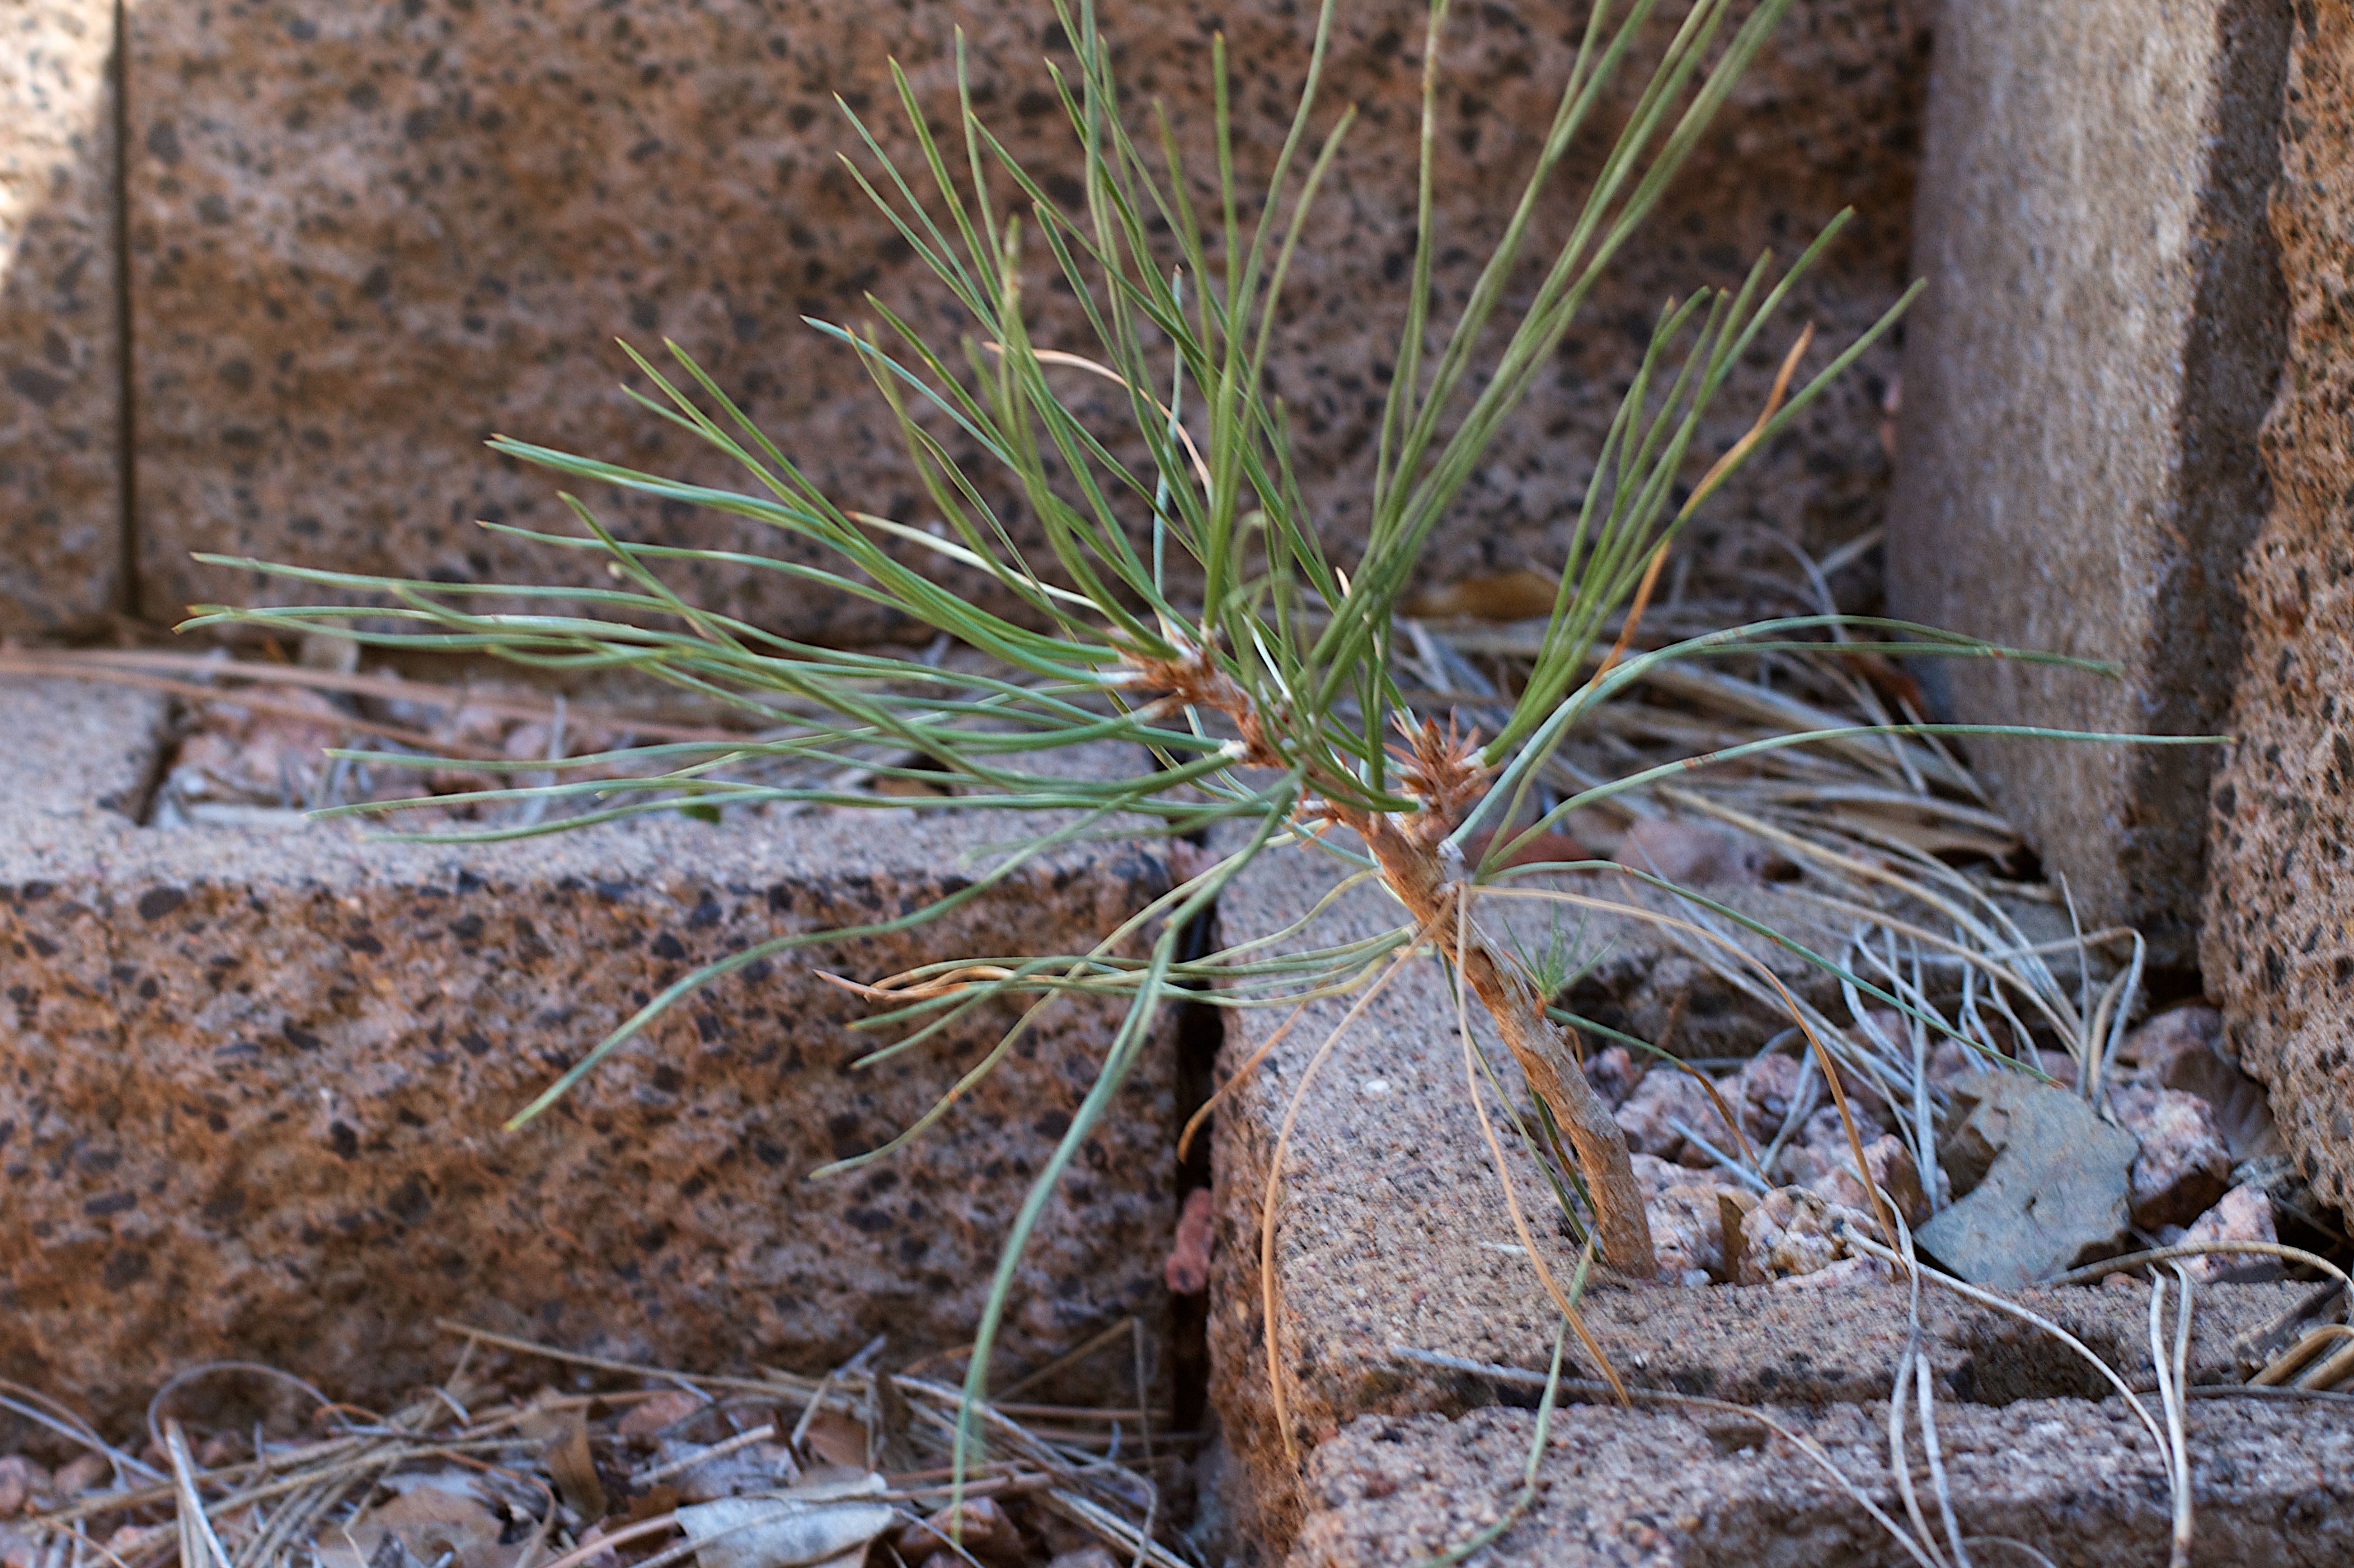
tree, nature, grass, branch, plant, leaf, flower, frost, wildlife, autumn, soil, botany, flora, fauna, spruce, woodland, flowering plant, grass family, woody plant, land plant